Vršac

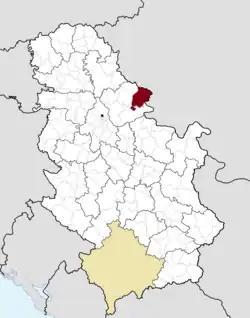
Millennium Centar

Vršac is a city in the autonomous province of Vojvodina, Serbia. As of 2022, the city urban area had a population of 31,946, while the city administrative area had 45,462 inhabitants. It is located in the geographical region of Banat.